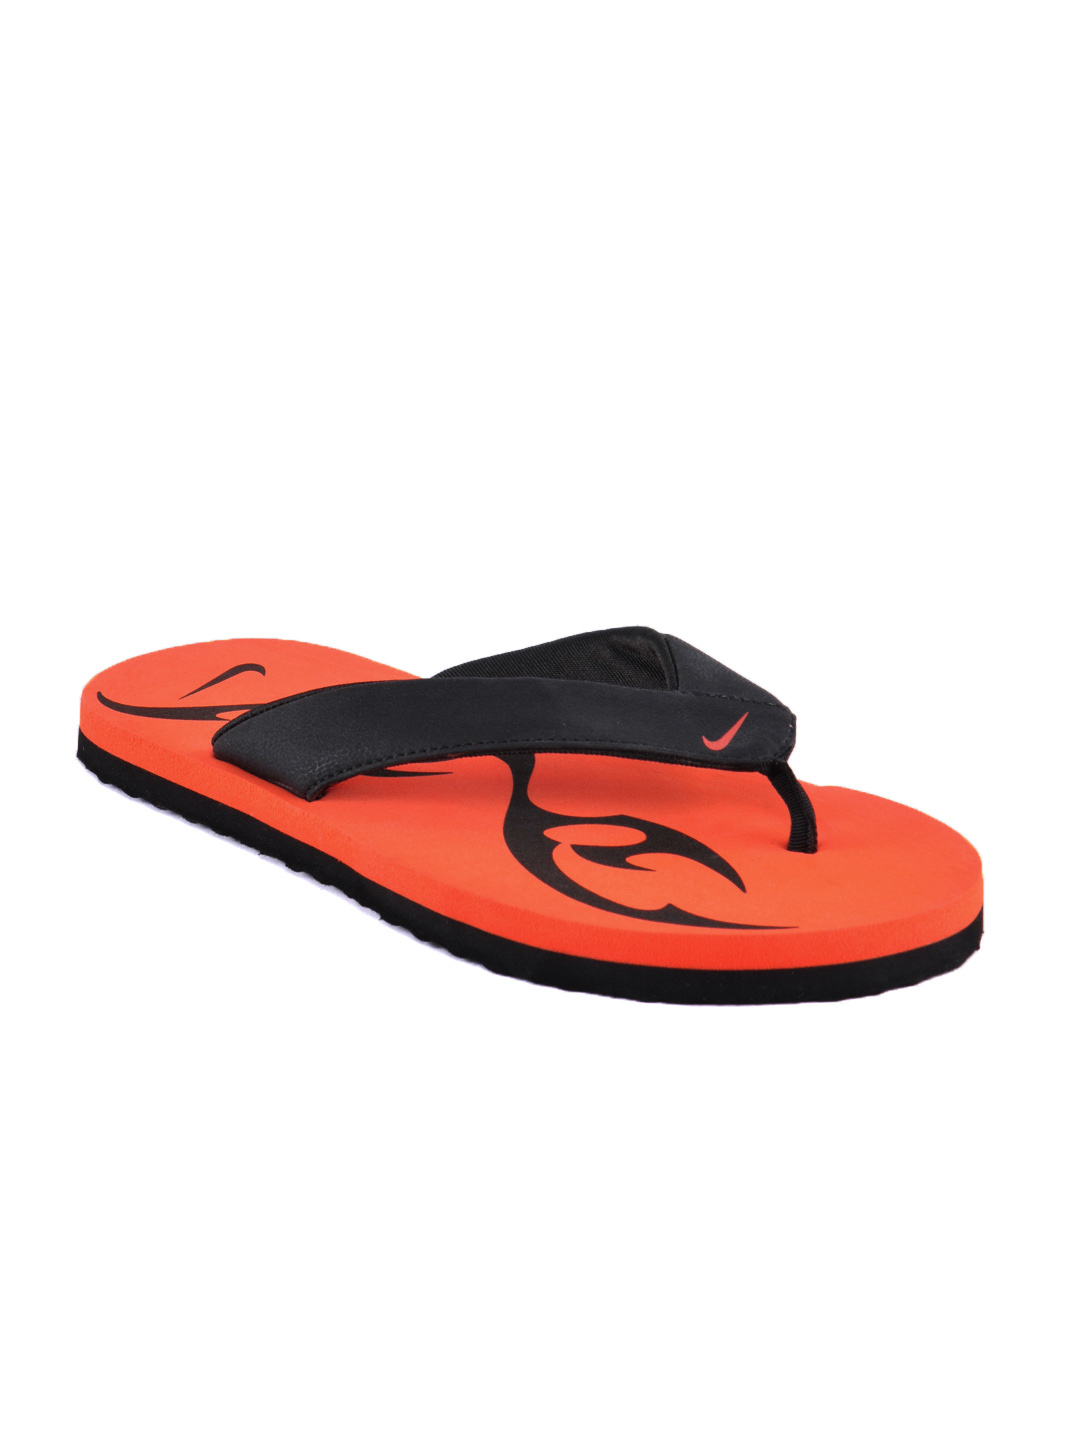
Nike Men Splash  Orange Flip Flops
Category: Footwear / Flip Flops / Flip Flops
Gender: Men
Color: Orange
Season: Summer 2011
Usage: Casual